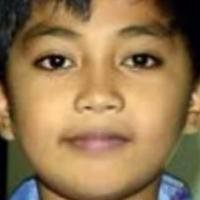
Age group: age 11-20